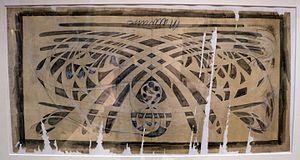
La salle Humbert de Romans est une ancienne salle de concert parisienne de style Art nouveau. Construite entre 1898 et 1901 par Hector Guimard aux nᵒ 58-62 de la rue Saint-Didier, elle ferme ses portes dès 1904 avant d'être démolie l'année suivante.